Carlos Brewer

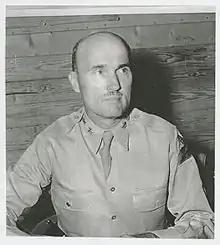

Major General Carlos Brewer (5 December 1890 – 29 September 1976) was a United States Army officer who commanded the 12th Armored Division during World War II. After training the 12th Armored Division, he was not permitted to command the division in combat due to his age, so he requested his rank be reverted from major general to Colonel so that he could become an artillery officer in the European Theater of Operations (ETO). He innovated the method of field artillery targeting used in World War II, and implemented triangular organization of divisions.